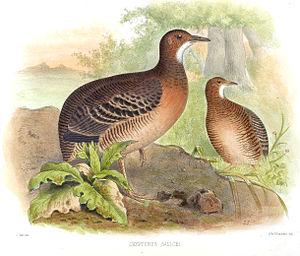
Le Tinamou cannelle est une espèce d'oiseaux de la famille des Tinamidae.